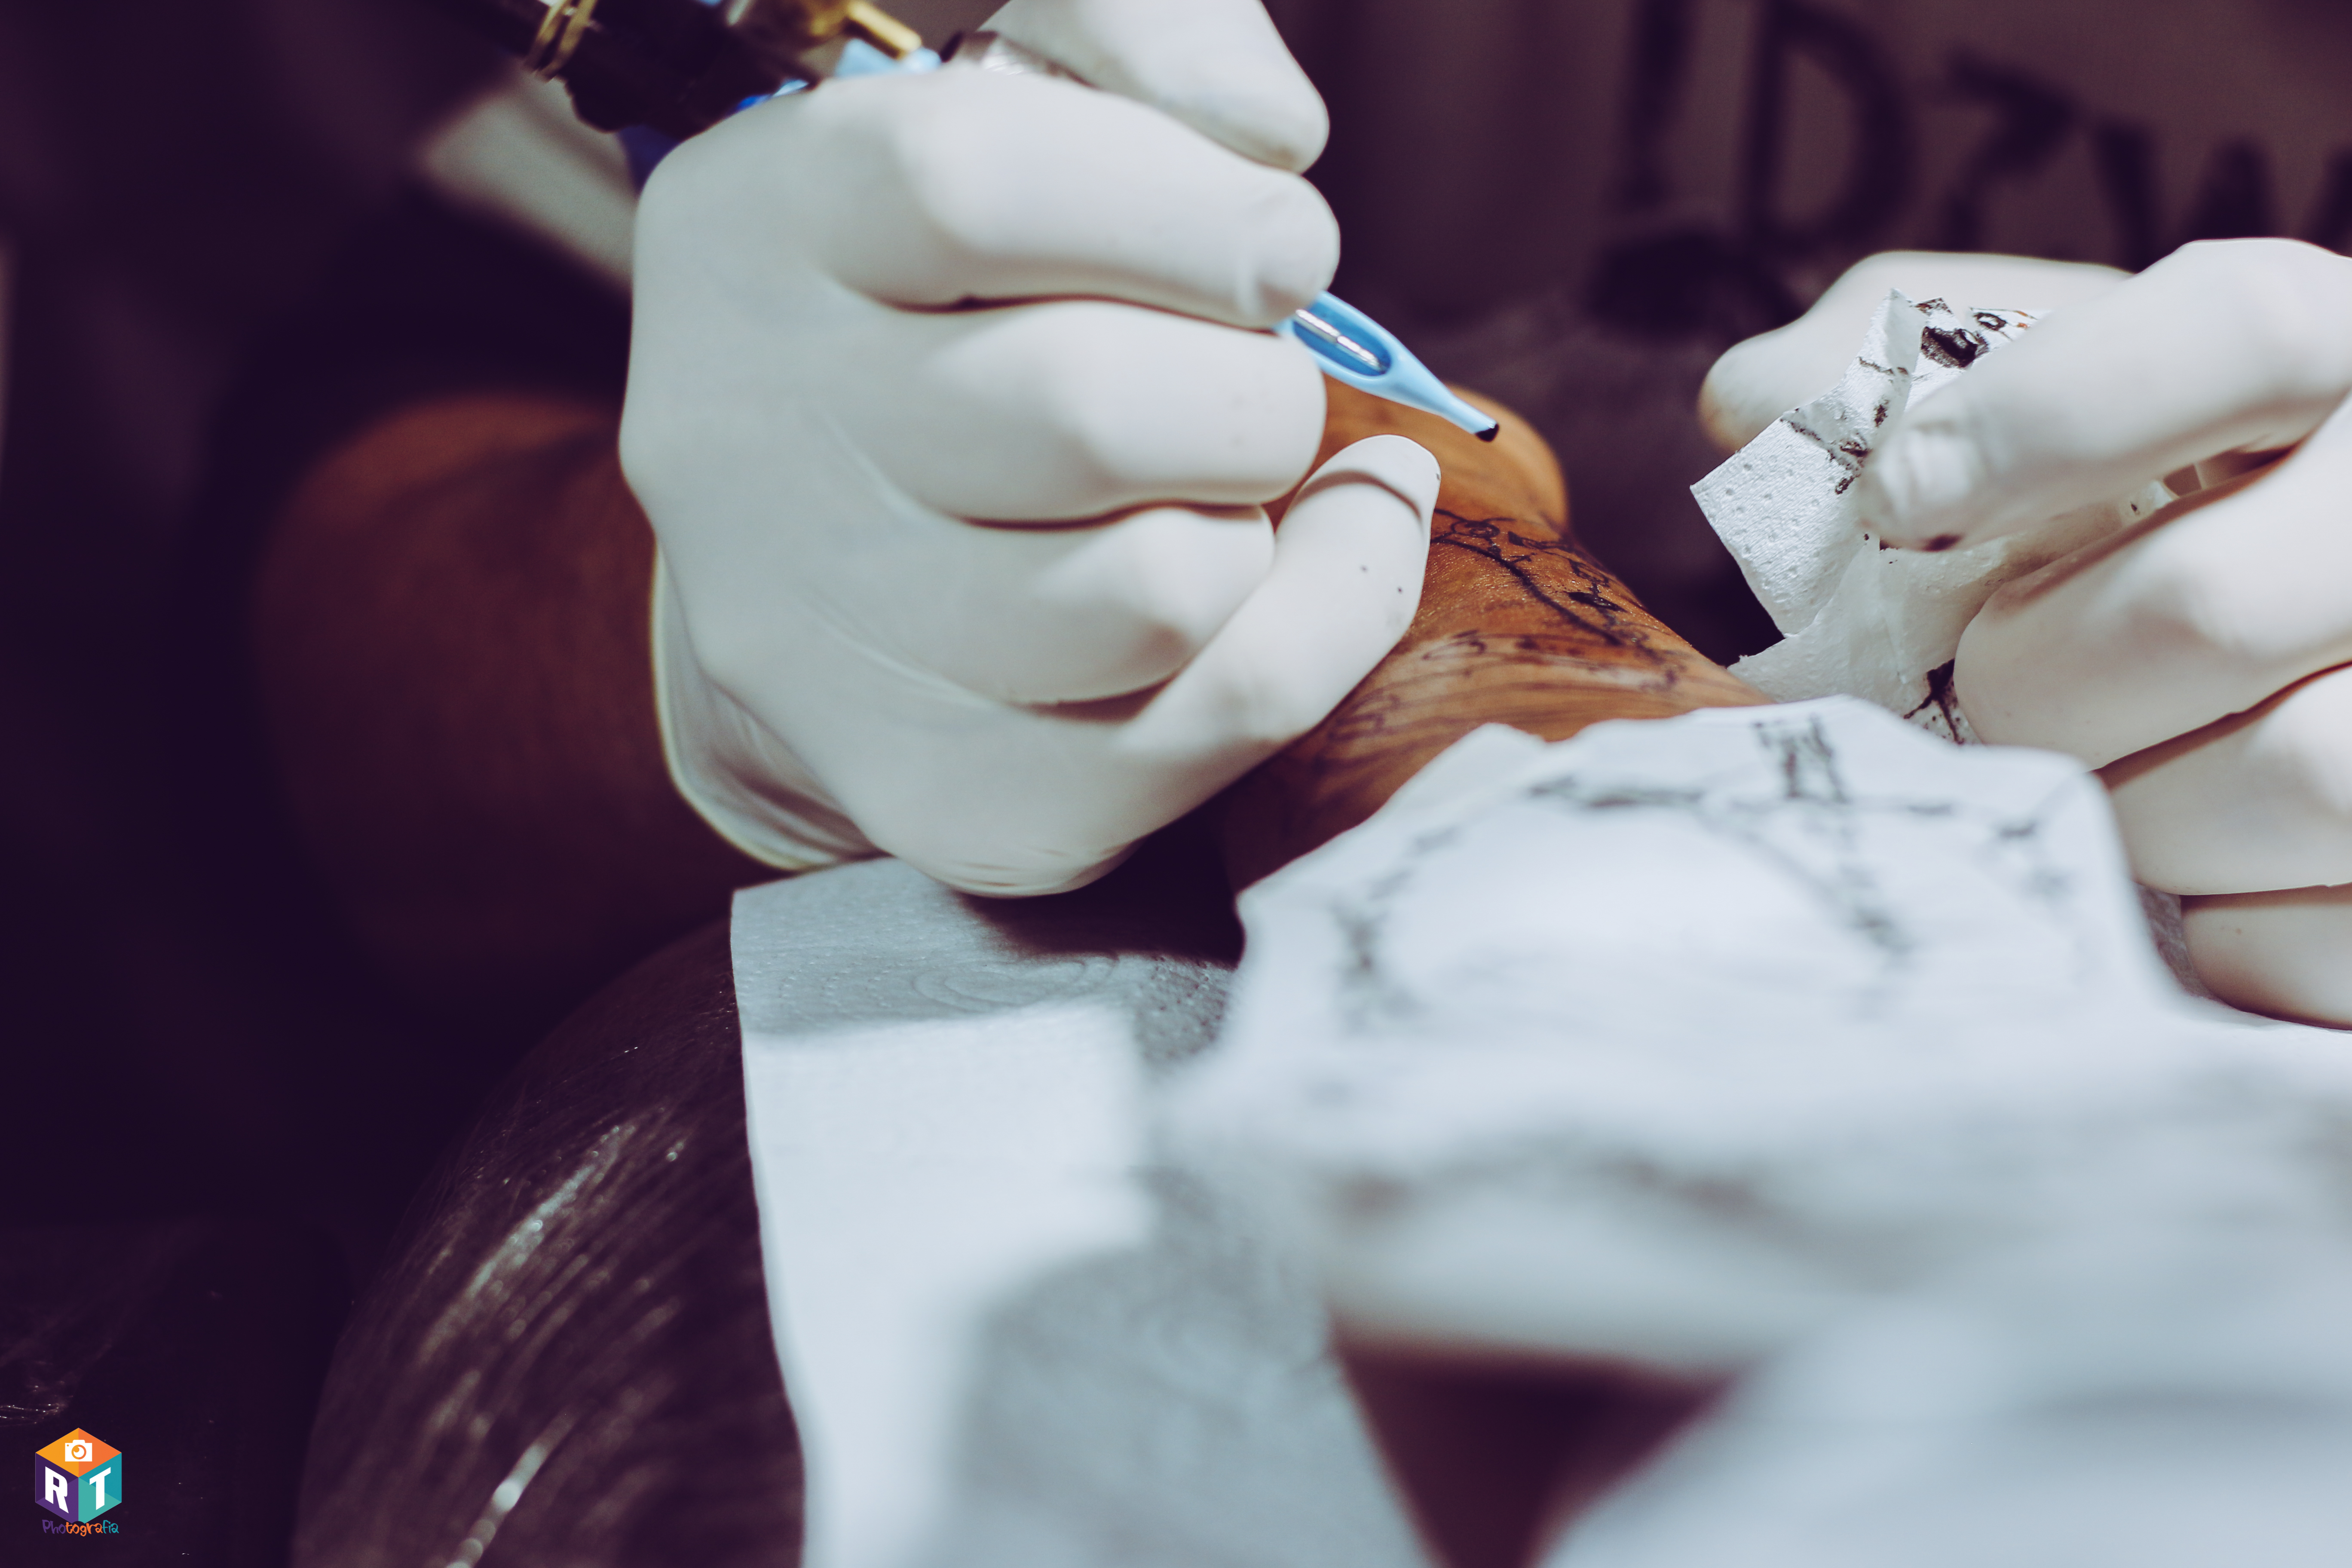
tattoo, white, figurine, arm, hand, action figure, room, fictional character, art, sculpture, child, statue